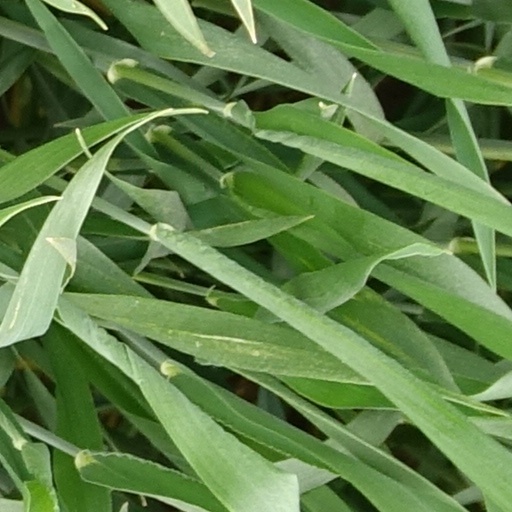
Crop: wheat